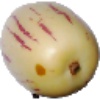
Label: pepino